Brough of Birsay

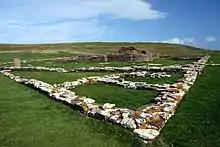
The remains of houses with the church and, on the left, the replica Pictish stone

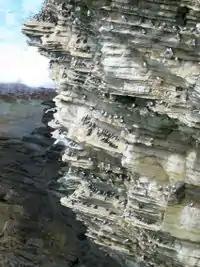
Breeding colony of fulmar ("Fulmarus glacialis") and guillemot ("Uria aalge") on the Brough of Birsay

The extensive remains of an excavated Norse settlement and church overlay the earlier Pictish settlement. Before Kirkwall became the centre of power in the 12th century, Birsay was the seat of the rulers of Orkney.